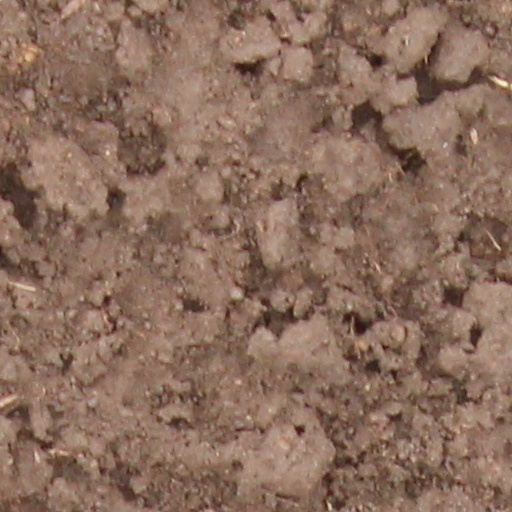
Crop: wheat